Massicus (beetle)

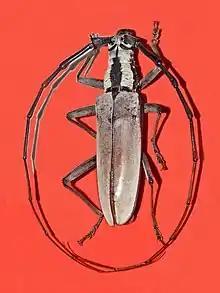
Museum specimen of "Massicus pascoei"

Massicus is a genus of Long-Horned Beetles in the beetle subfamily Cerambycinae. There are at least 15 described species in "Massicus", found in South, Southeast, and East Asia.